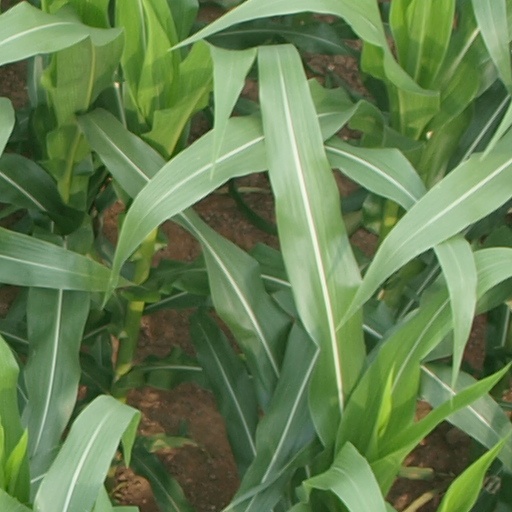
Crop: maize; corn